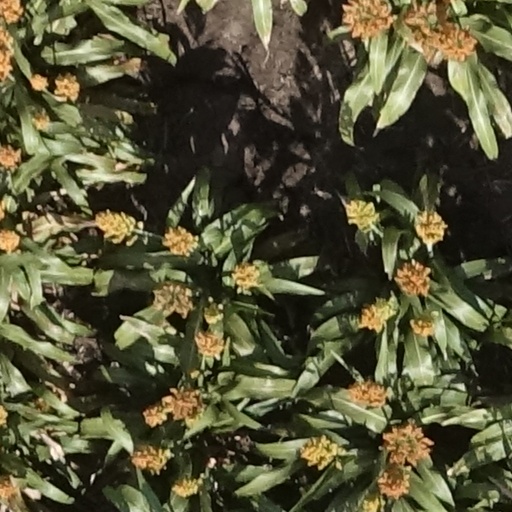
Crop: sorghum